Friday Download: The Movie

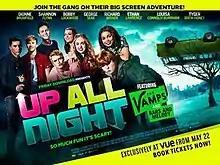
Theatrical release poster

Friday Download: The Movie (released theatrically as Up All Night) is a 2015 British comedy film directed by John Henderson and is based on "Friday Download", a children's entertainment programme airing on CBBC. The film was announced in 2014 and released on 22 May 2015. It stars Dionne Bromfield, Shannon Flynn, Bobby Lockwood, George Sear, Richard Wisker, Ethan Lawrence, Louisa Connolly-Burnham and Tyger Drew-Honey. The film was distributed by Great Point Media and produced by Jeremy Salsby, Jules Elvins and Dan Shepherd, with Toby Davies writing the screenplay.